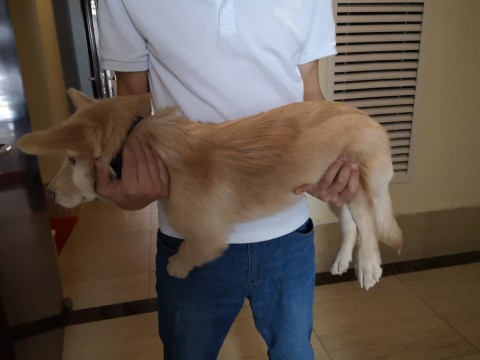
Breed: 5355-n000126-golden_retriever